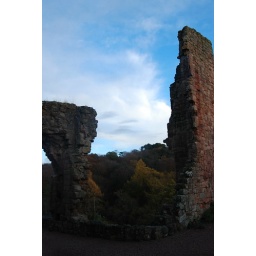
Ruined walls of a castle on a hill in Roslin Glen